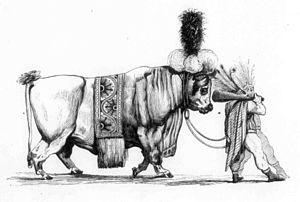
Le Bœuf Gras conduit par ses sacrificateurs, illustration du Carnaval de Paris.
La Promenade du Bœuf Gras, également appelée « Fête du Bœuf Gras », « Cavalcade du Bœuf Gras », « Fête du Bœuf villé », « Fête du Bœuf viellé » ou « violé », est une très ancienne coutume festive qui se déroule pendant le Carnaval de Paris. Elle consiste, pour les bouchers ou garçons bouchers parisiens, généralement déguisés en sauvages, sacrificateurs ou victimaires, à promener solennellement en musique un ou plusieurs bœufs gras portant divers ornements. D'autres participants déguisés et des chars participent au cortège. Avant la fin du XXᵉ siècle, le ou les bœufs gras étaient abattus une fois les festivités terminées et la viande vendue. À partir de 1845 et jusqu'au début du XXᵉ siècle, les animaux reçoivent des noms inspirés de l'actualité, des succès musicaux, d'opérettes ou littéraires du moment.